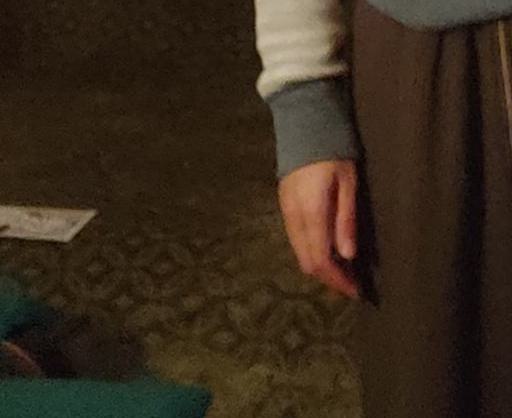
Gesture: no_gesture